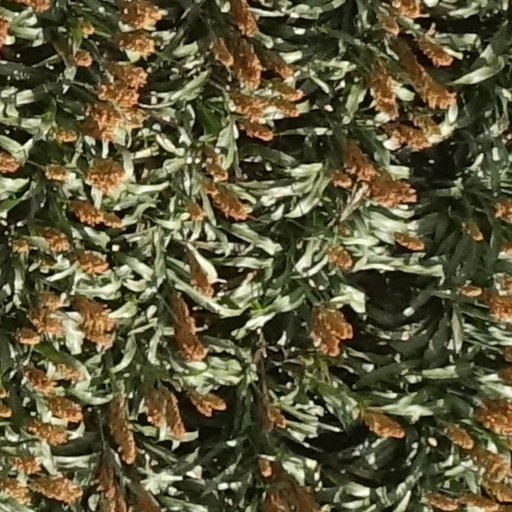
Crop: sorghum